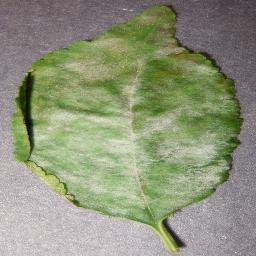
Label: Cherry___Powdery_mildew